Acafellas

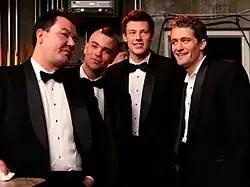

"Acafellas" is the third episode of the American television series "Glee". The episode premiered on the Fox network on September 16, 2009. It was directed by John Scott and written by series creator Ryan Murphy. The episode sees glee club director Will Schuester (Matthew Morrison) form an all-male a cappella group, the Acafellas, neglecting the club in favor of dedicating his time to the new endeavor. New Directions struggle with choreography, and resist attempts at sabotage by members of the cheer squad. Mercedes (Amber Riley) harbors romantic feelings for Kurt (Chris Colfer), who comes out as gay.